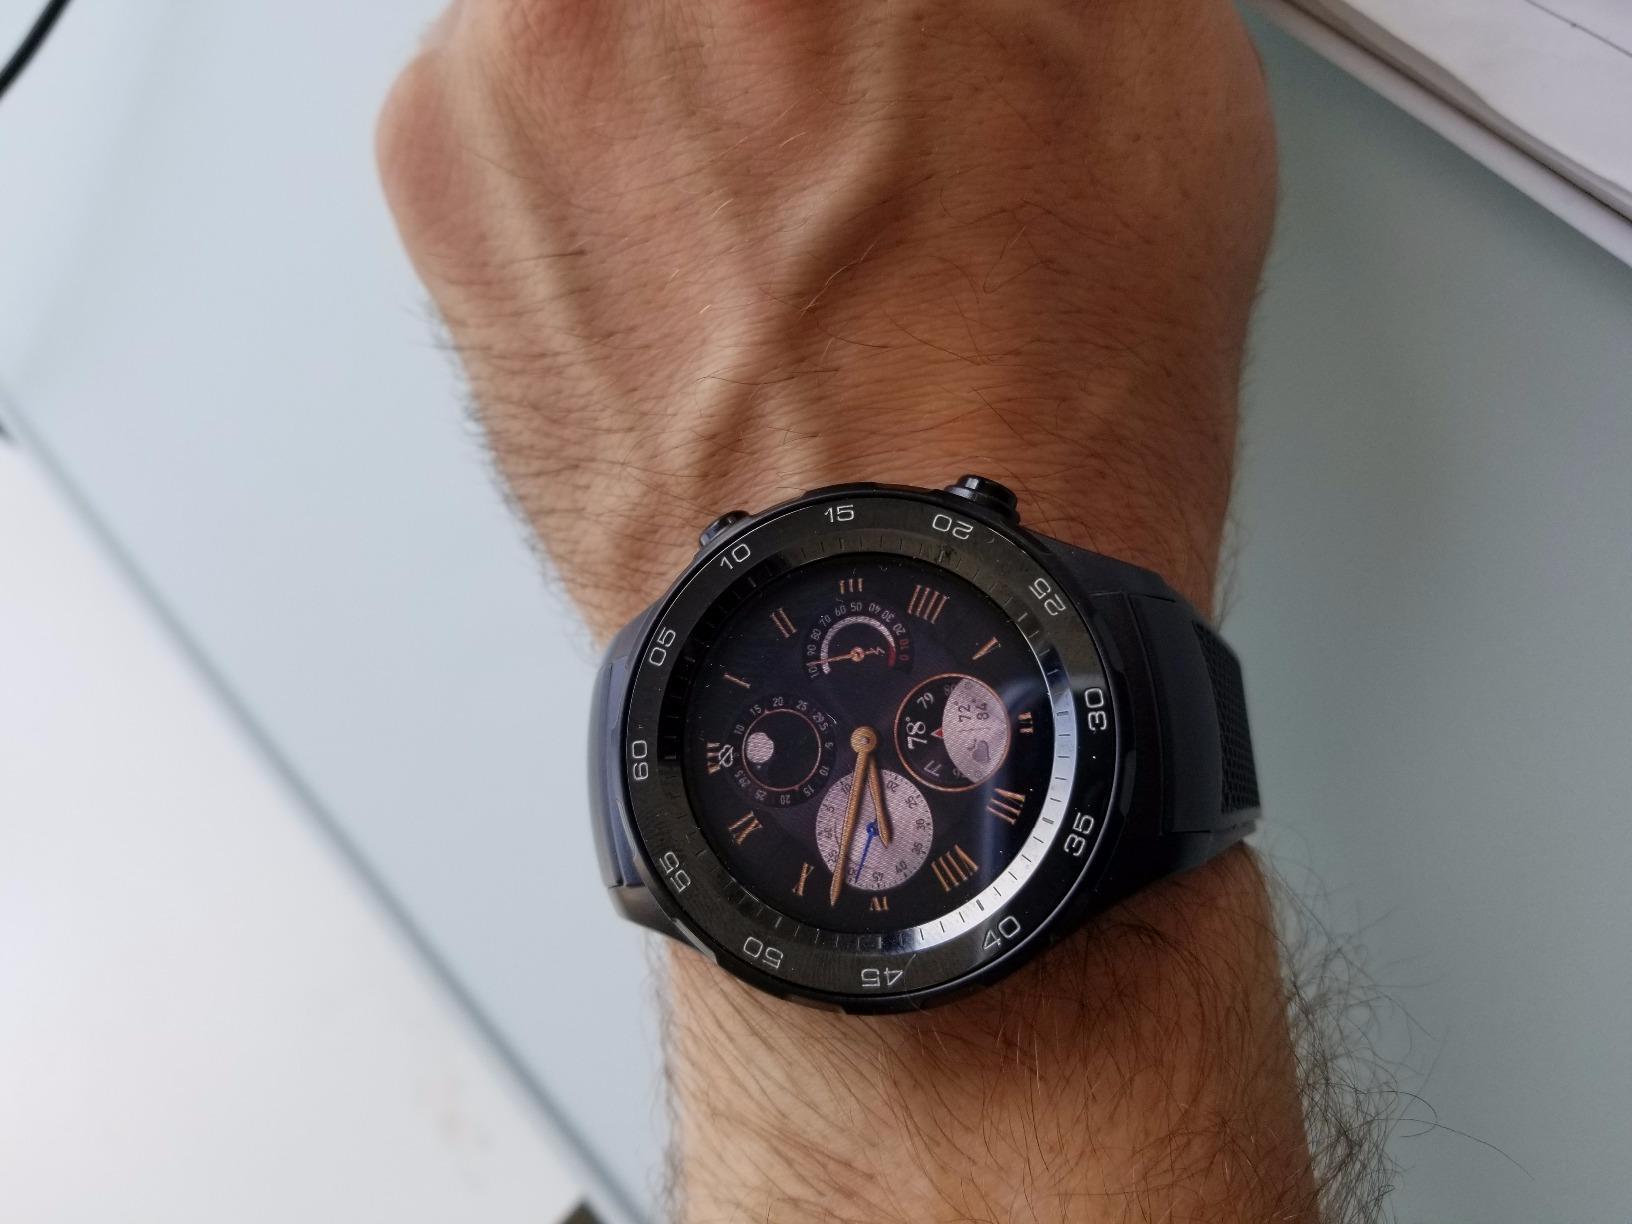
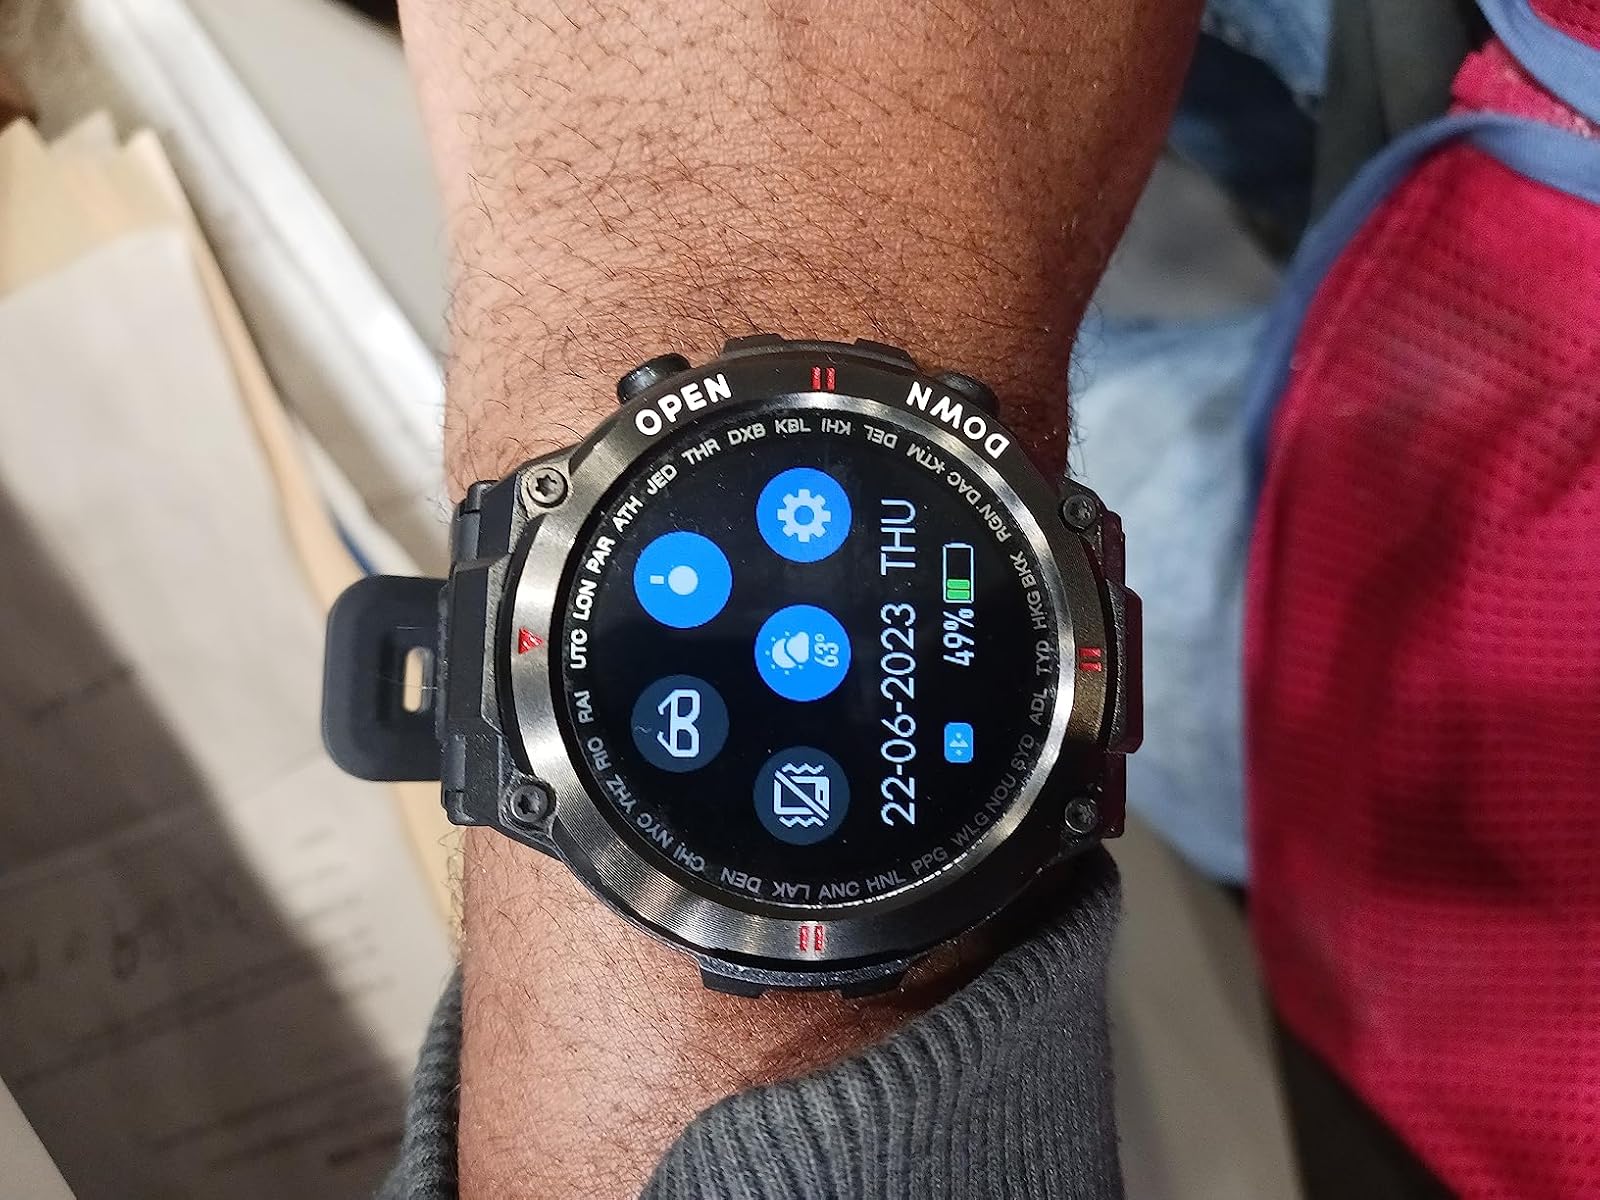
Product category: smartwatch
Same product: no